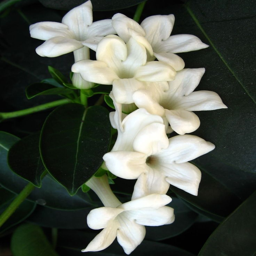
person how i love the smell , it just engulfs an area where it 's located and when it 's put into a room .